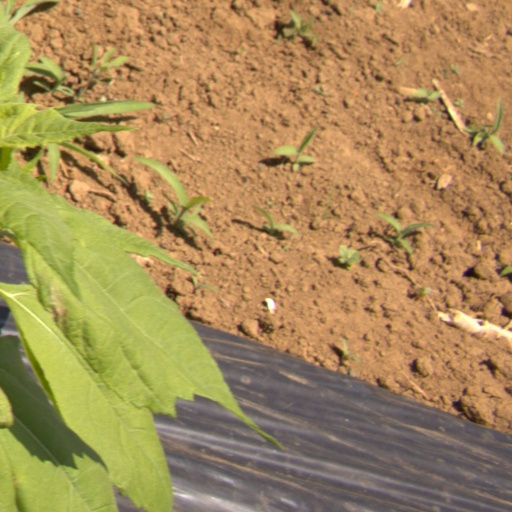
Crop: Jerusalem artichoke